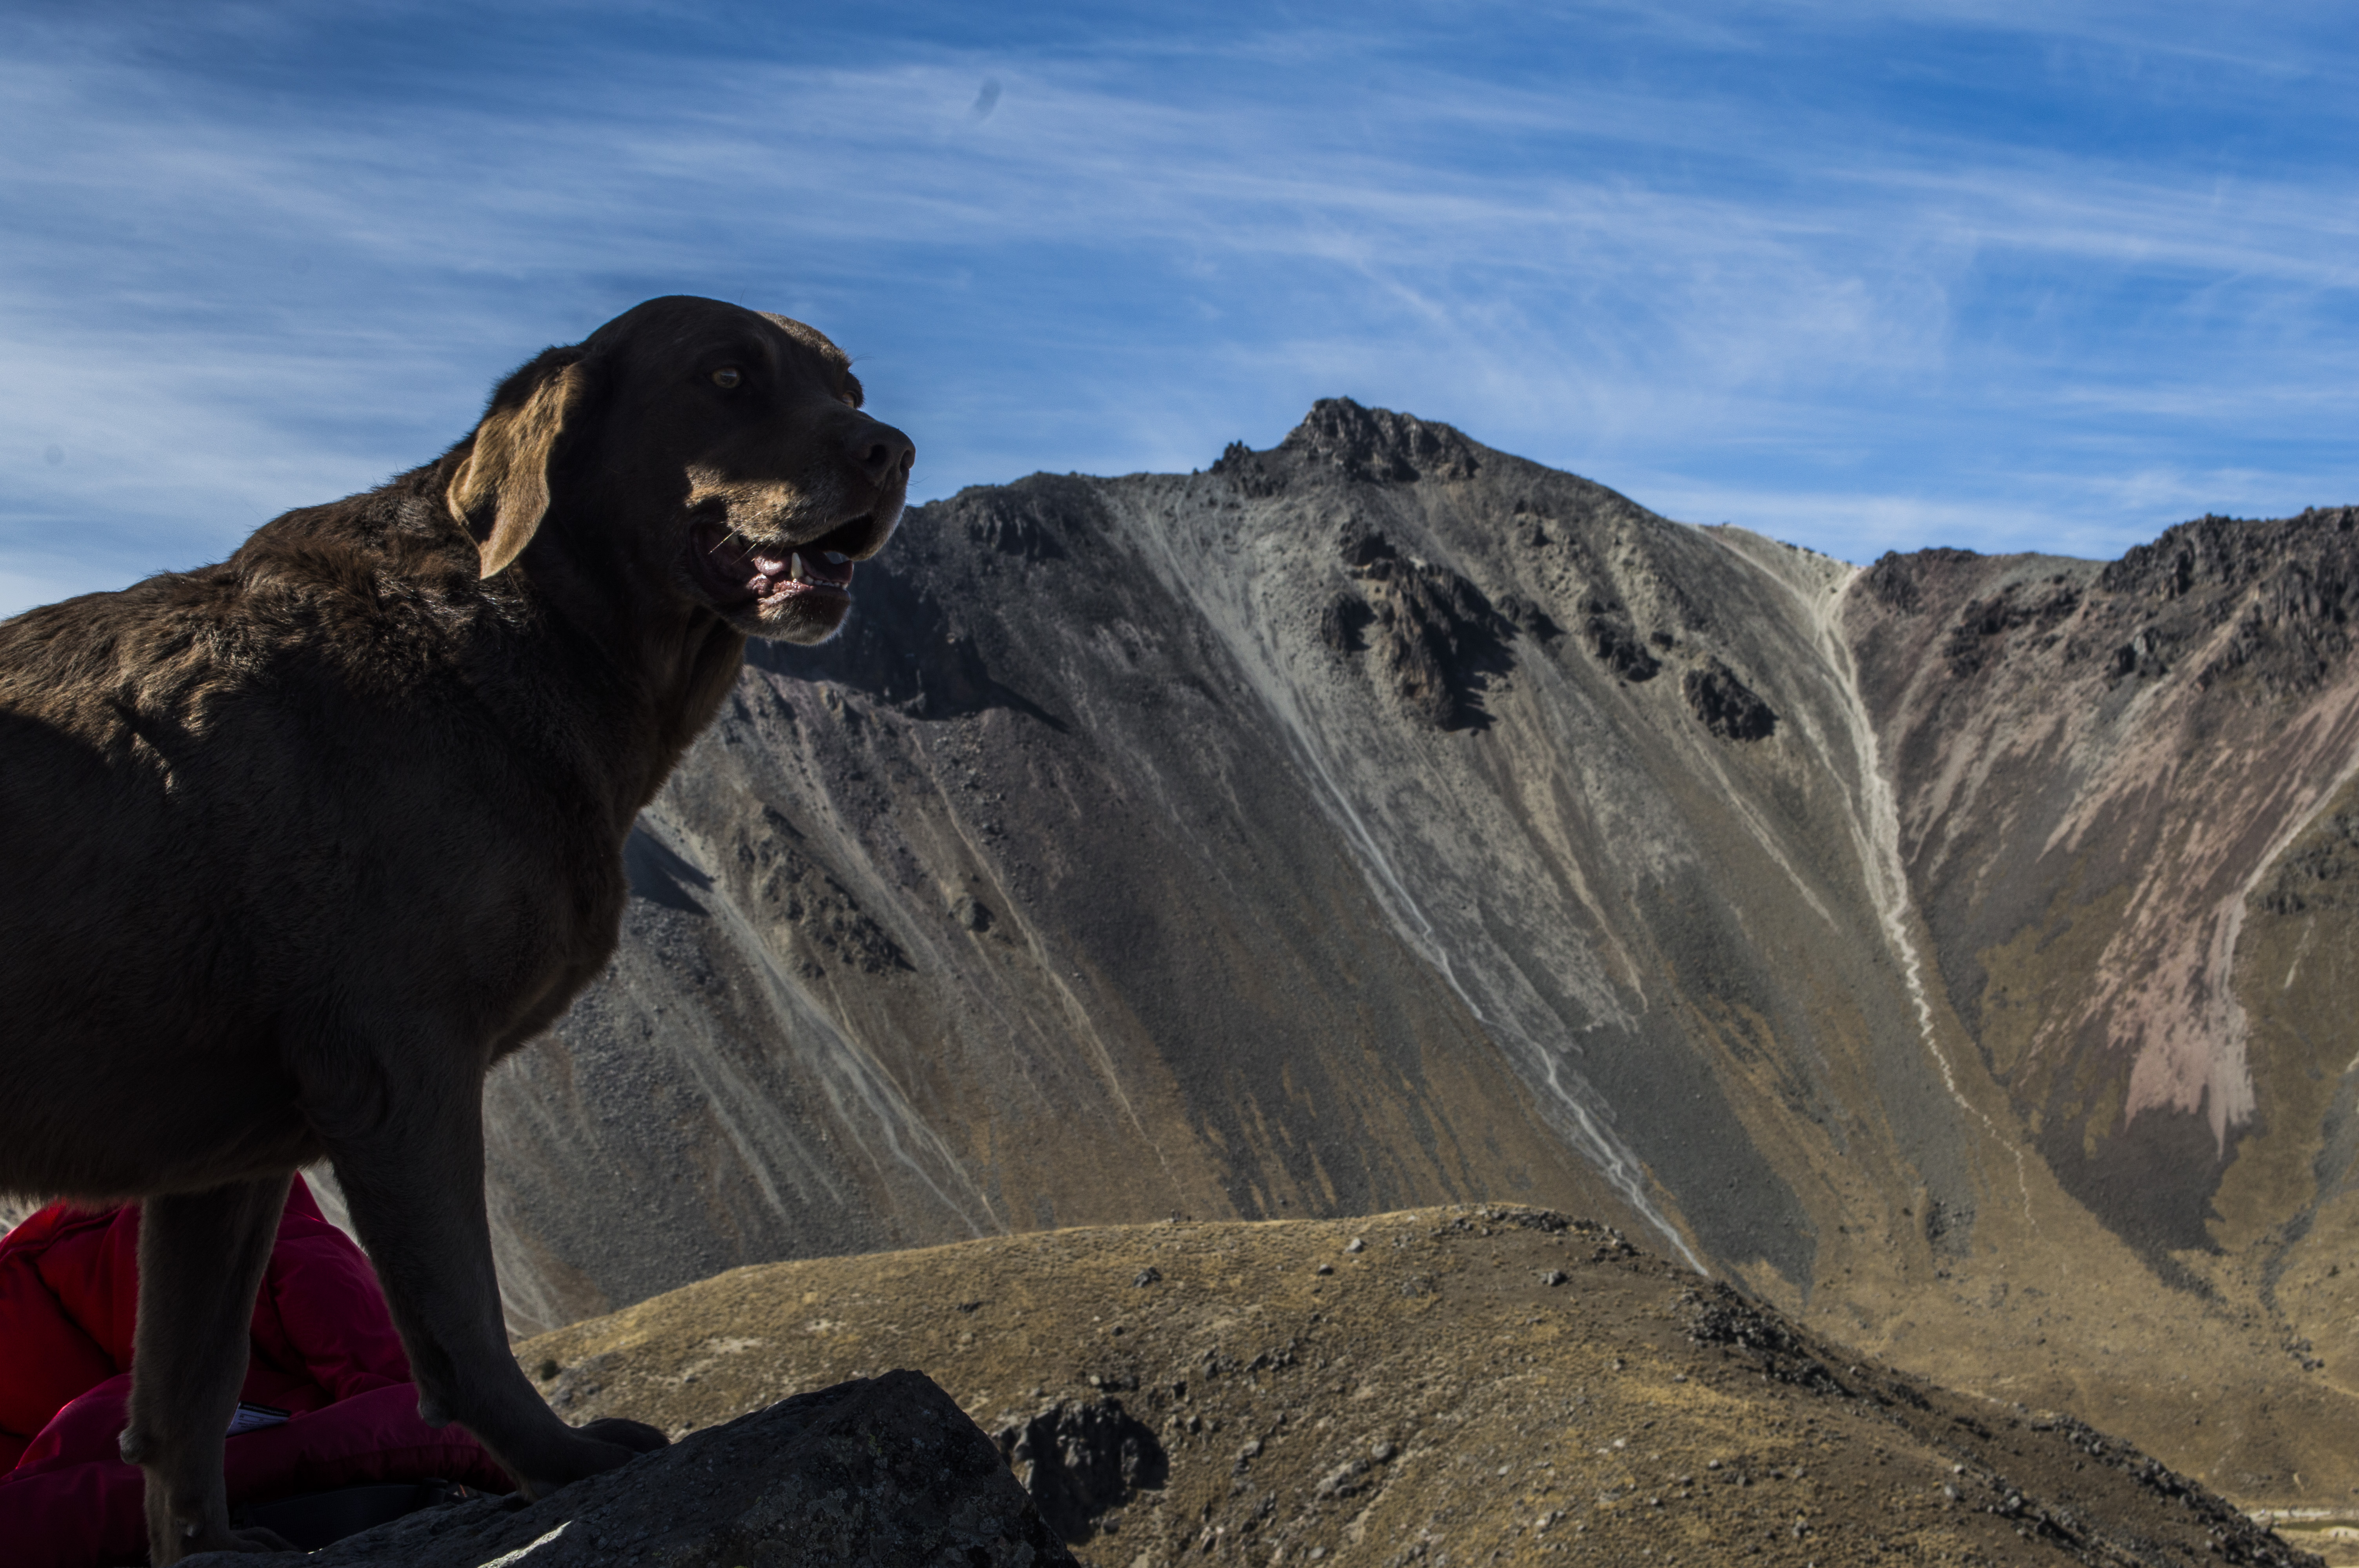
dog, animal, landscape, mountains, sky, love, animals, mountainous landforms, mountain, canidae, sporting group, hill, retriever, carnivore, labrador retriever, summit, fell, adventure, flat coated retriever